Arnulfstraße

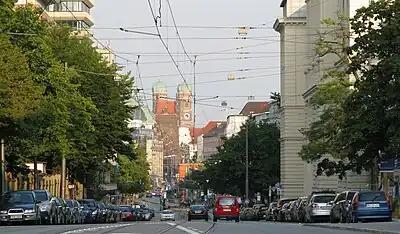
Arnulfstraße

The Arnulfstraße is a 3.8 km long urban street in Munich. It leads from the Bahnhofplatz in the Ludwigsvorstadt through the Maxvorstadt (north of the railway) west to Romanplatz in Neuhausen. Over the Hackerbrücke, there is a connection to the Landsberger Straße, which runs parallel to the south of the railway tracks. Until 1983, the tram line 3 drove through the Arnulfstraße. It was initially diverted in the course of the Munich S-Bahn construction and then shut down. In 1996, the tram service was reopened on the Arnulfstraße with the line number 17.